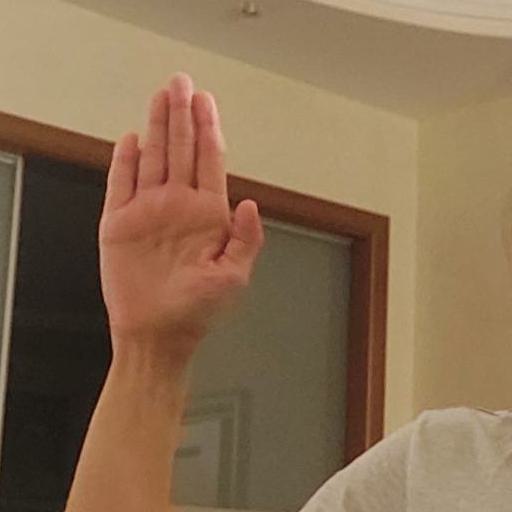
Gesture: stop